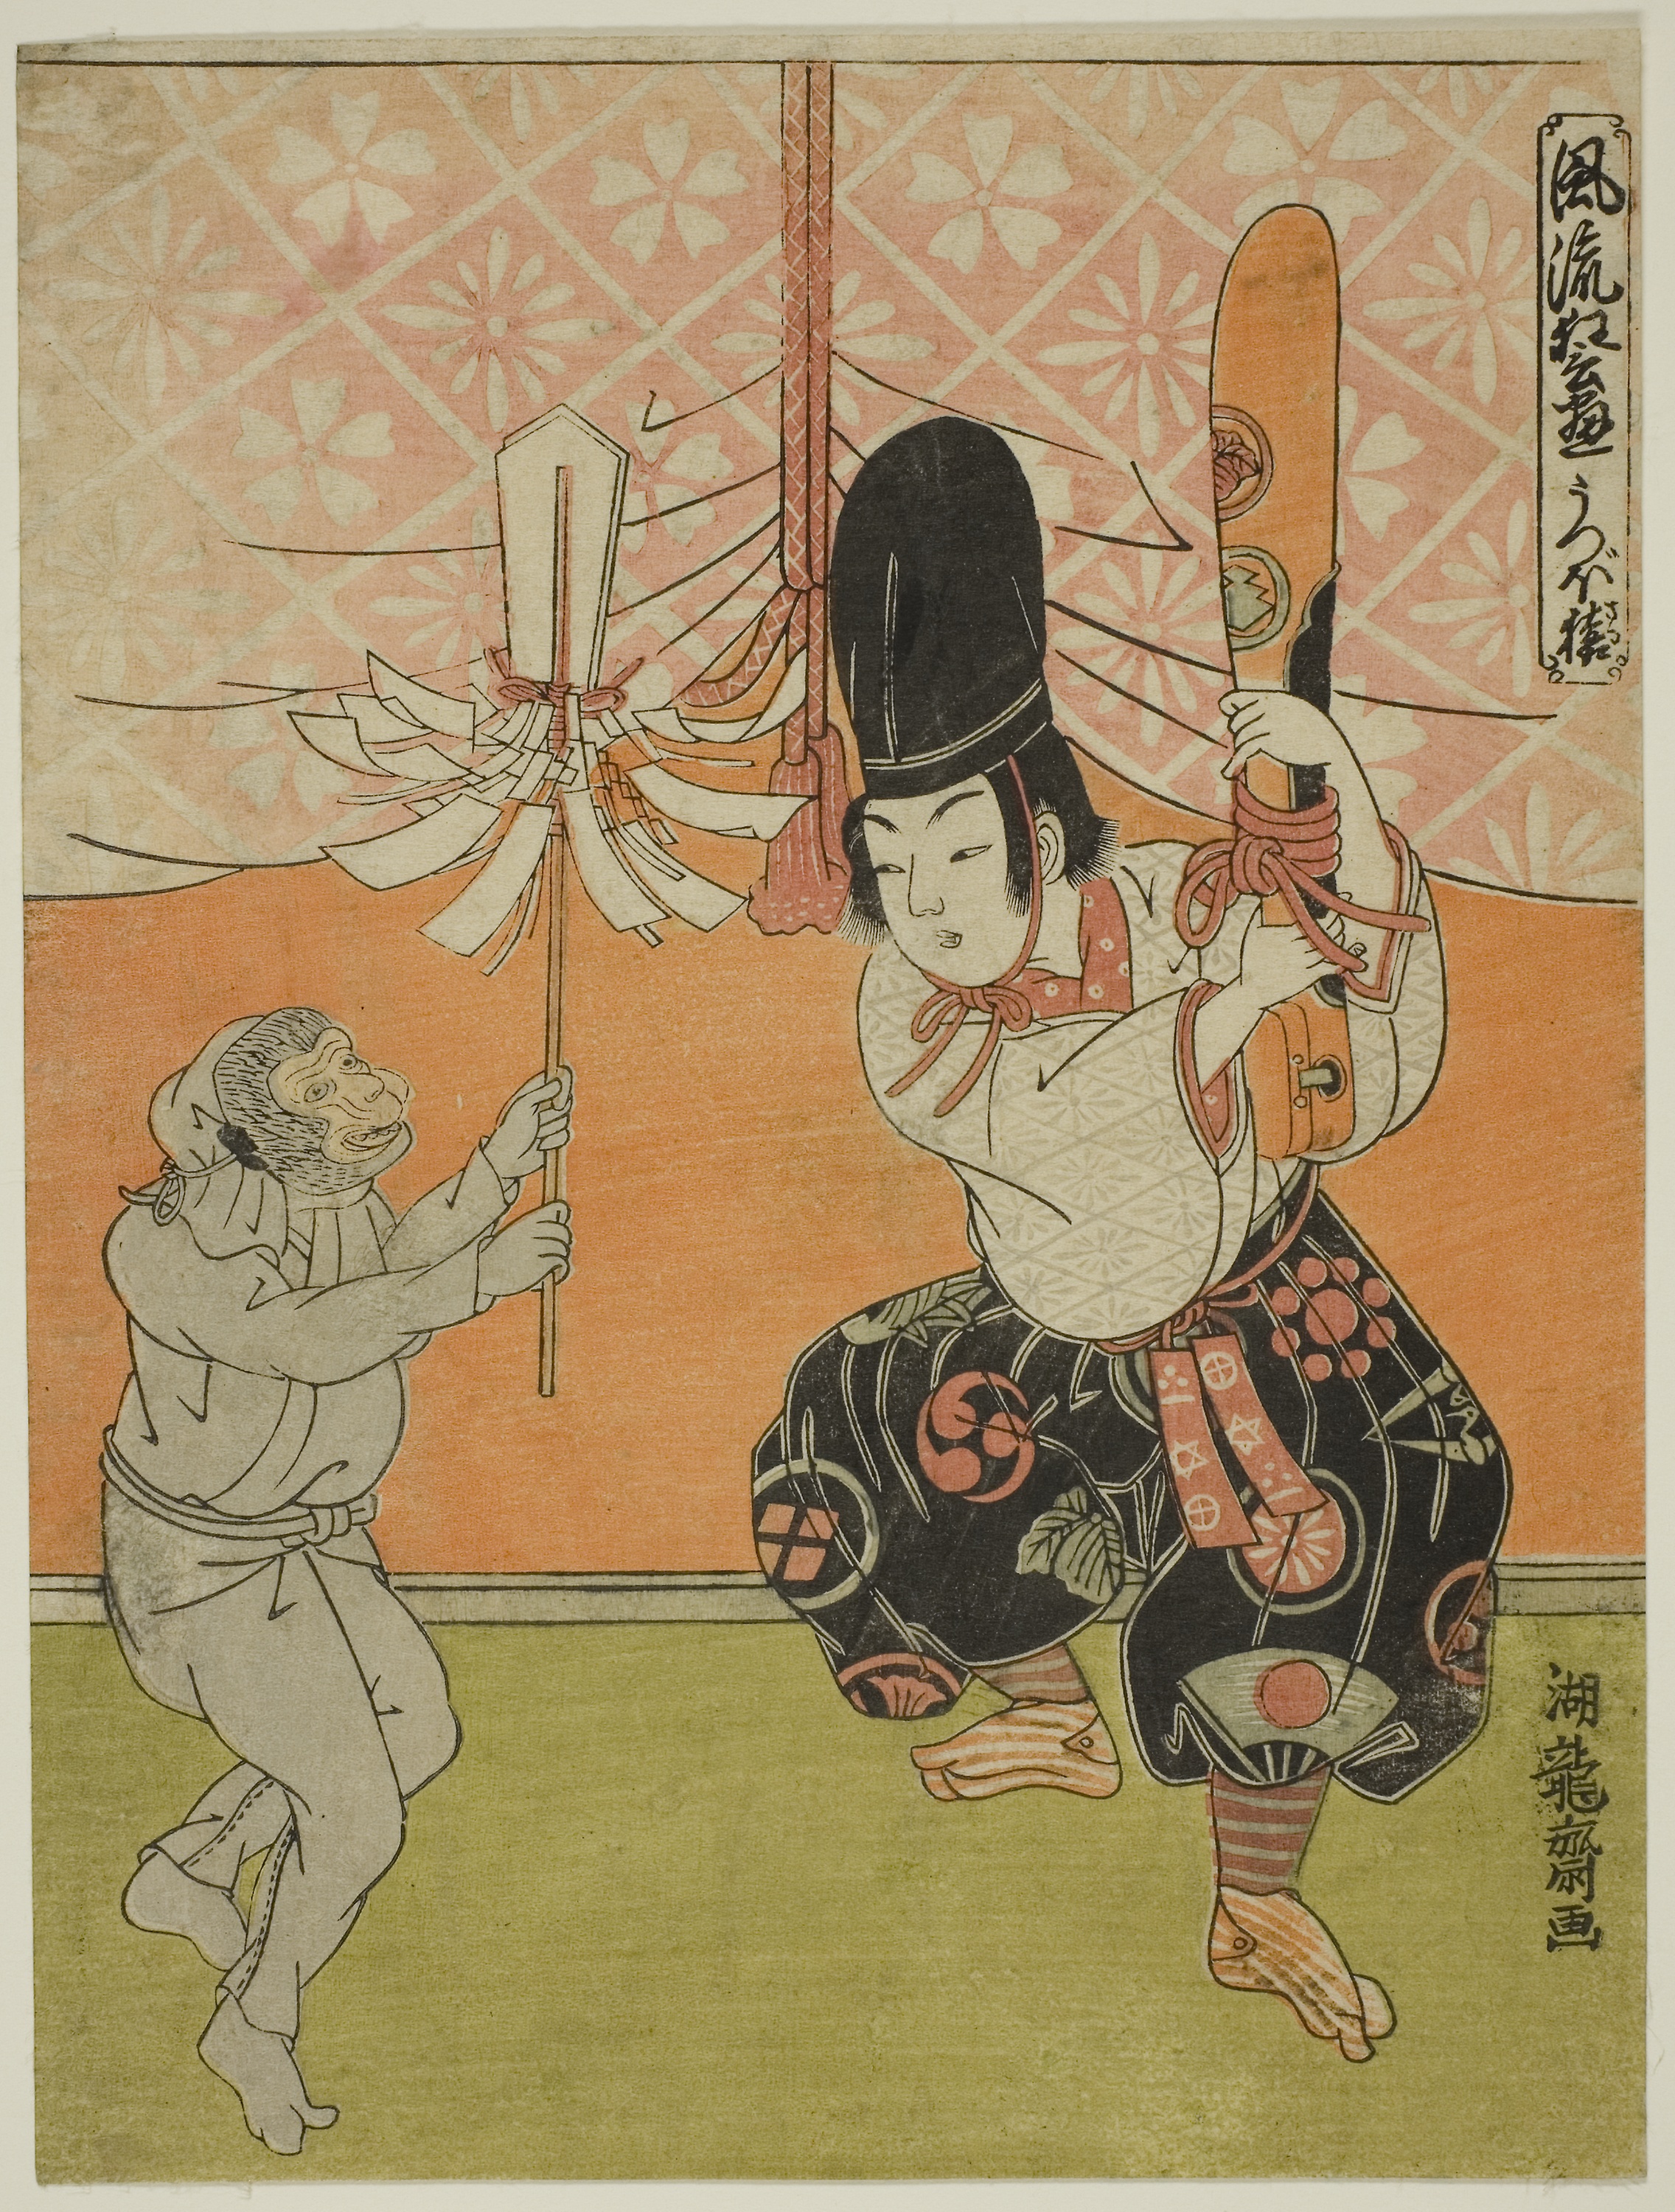
art, illustration